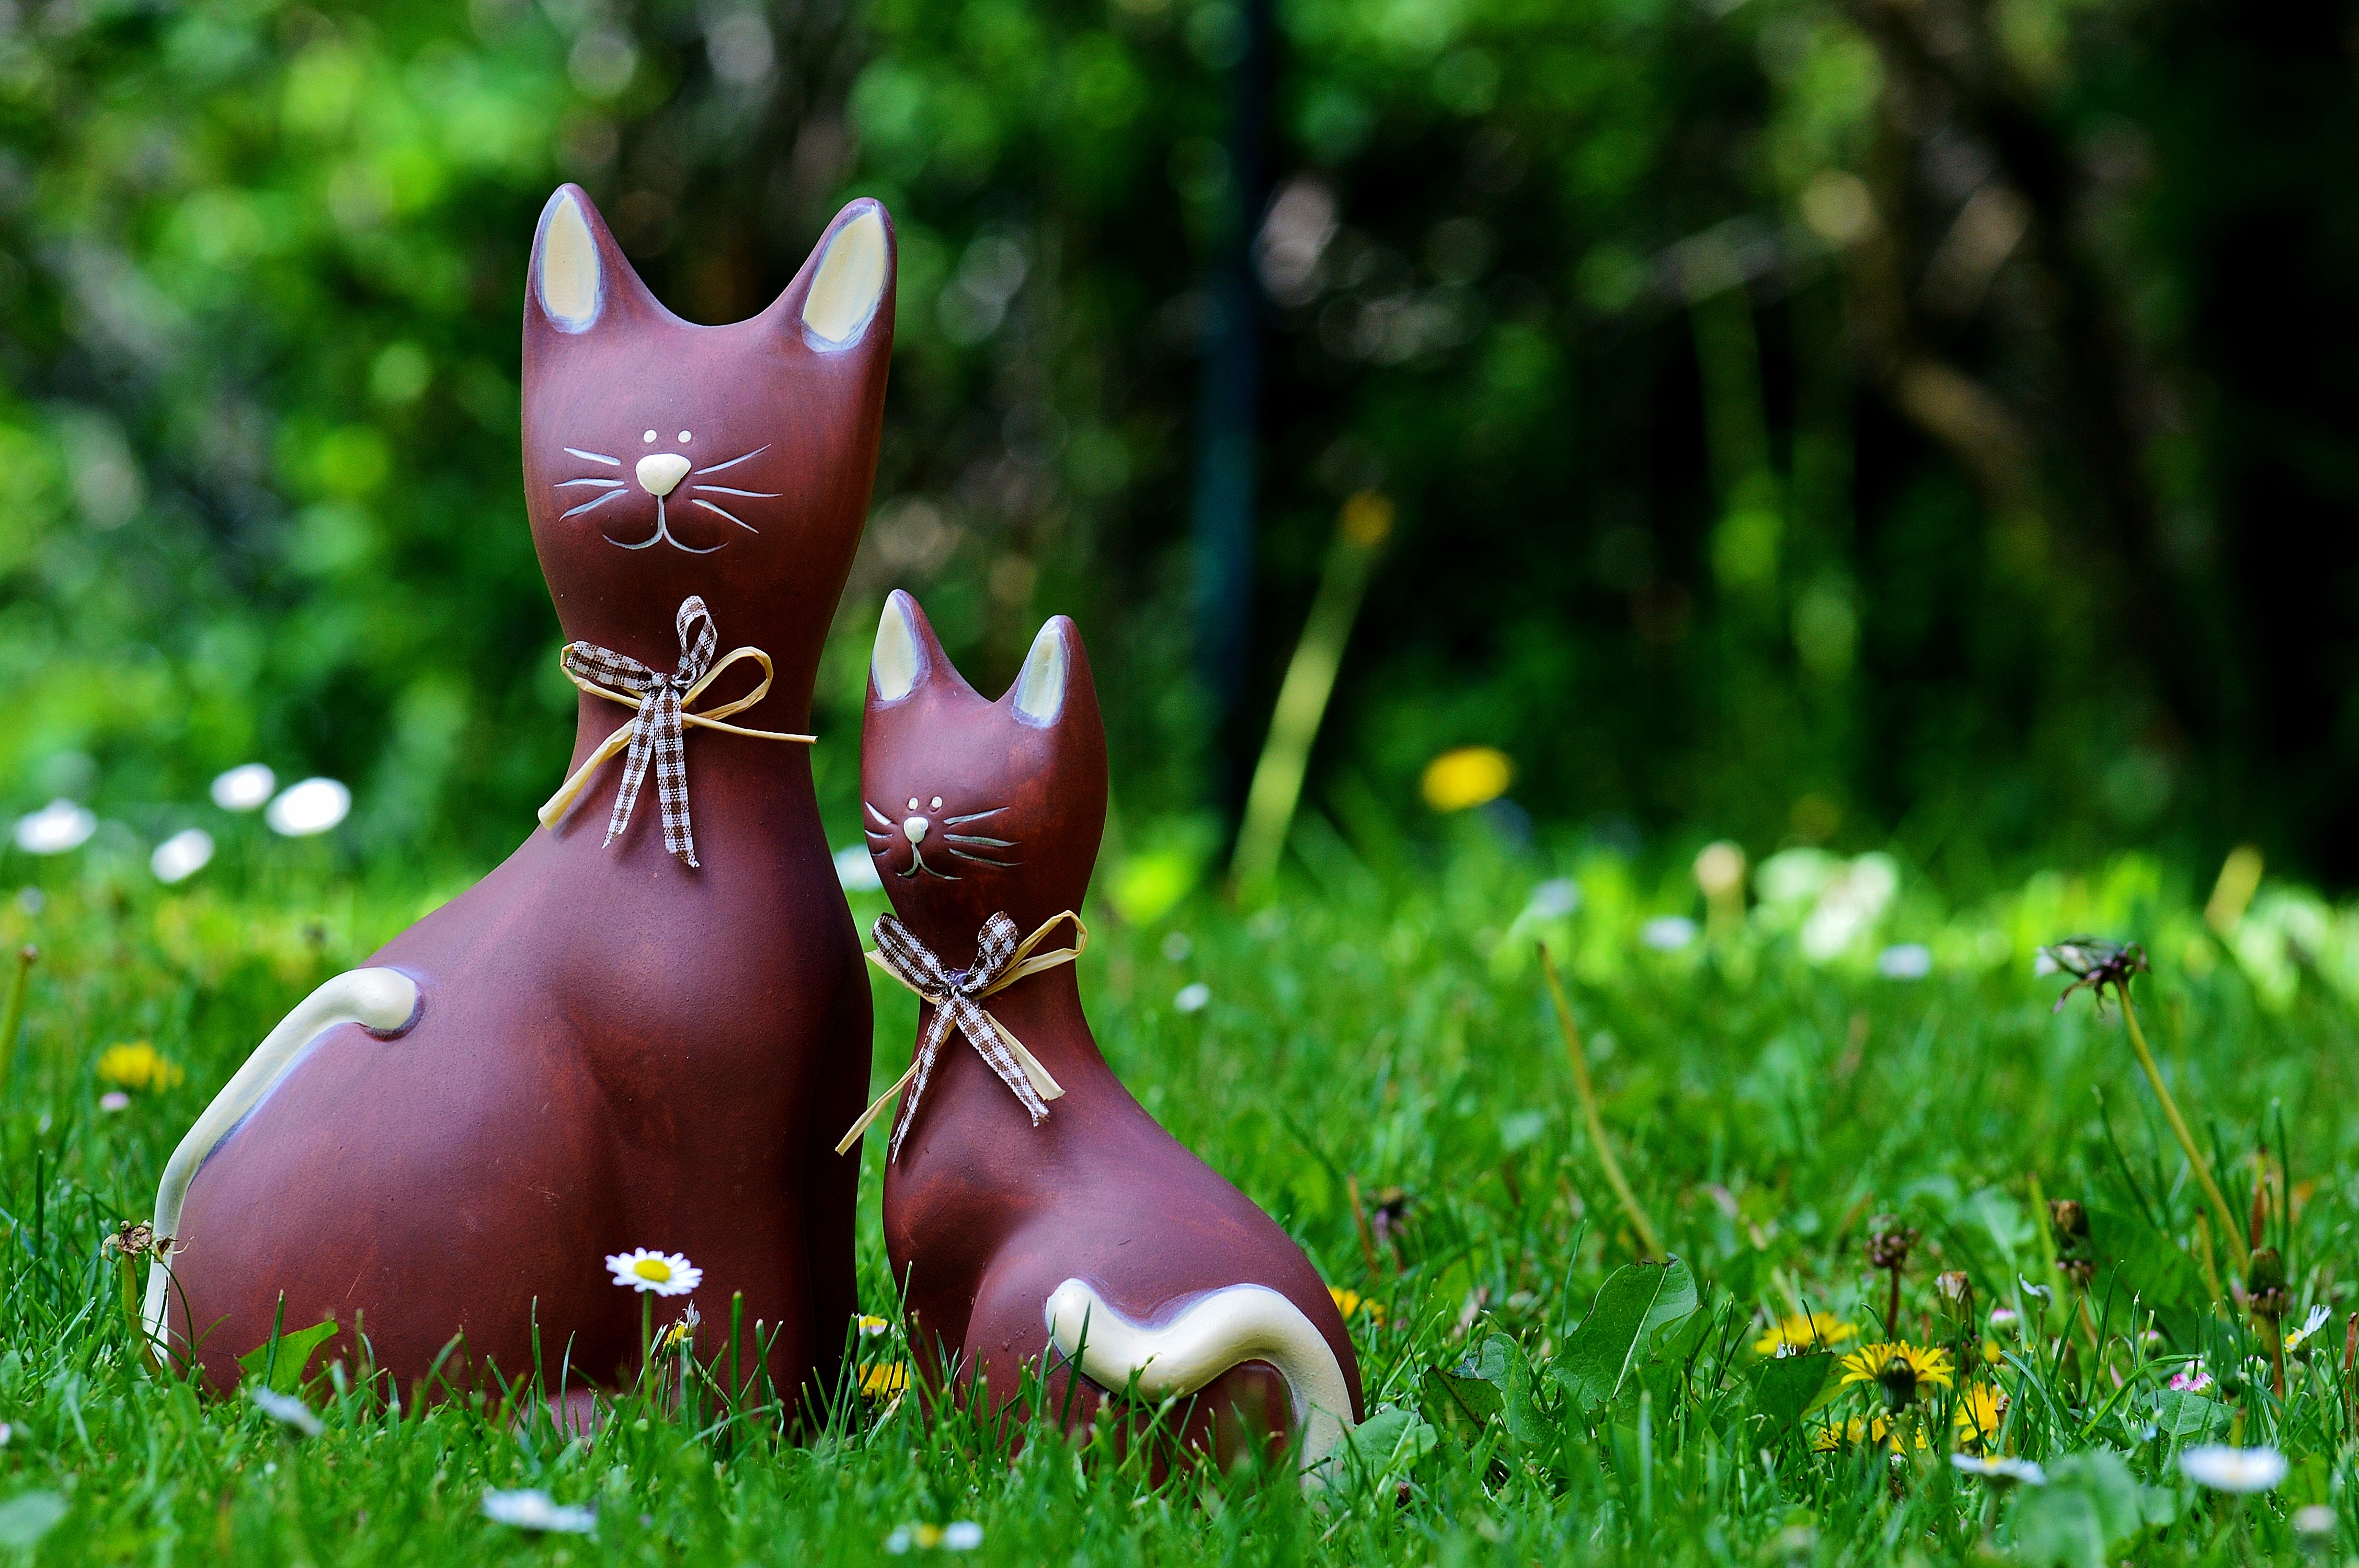
forest, grass, lawn, meadow, leaf, flower, cute, green, jungle, cat, child, garden, mother, funny, habitat